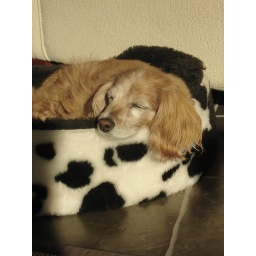
my now passed inlaws' 17 yr old Cockapoo, sleeping in her bed in the sunlight at Christmas.